Wilkins House (Athens, Georgia)

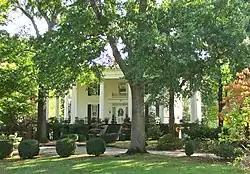

The Wilkins House, at 387 S. Milledge Ave. in Athens, Georgia, was built in 1860. It was listed on the National Register of Historic Places in 1970.